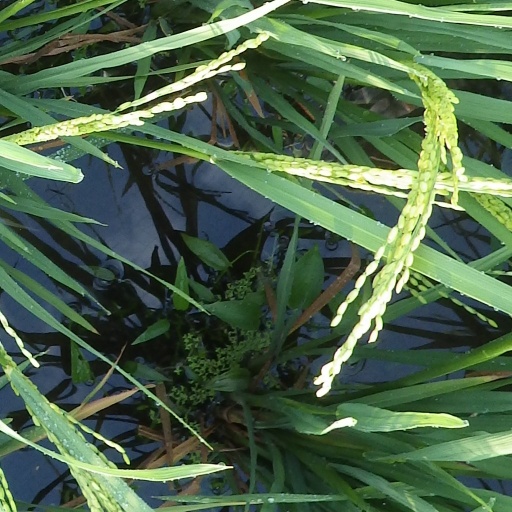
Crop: rice